Herron Gymnasium

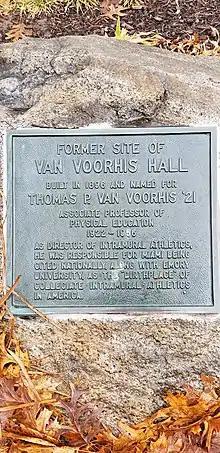
A plaque between Laws and Roudebush Halls that marks the original location of the gymnasium.

In 1962, Miami constructed a new women's recreational facility and transferred the Herron Hall name to that building, which would later be renamed Phillips Hall in honor of Margaret Phillips, director of women's physical education at Miami for over 40 years. The gym then became known as Van Voorhis Hall or Old Herron. The new namesake of this gym was Thomas Van Voorhis, Miami's longtime director of intramural sports. After 1962, the building was primarily used by Miami's AFROTC program and men's intramural sports. Until the building's demolition, it also held a yearly student art show.